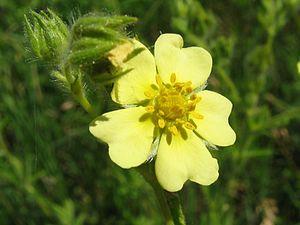
Cette liste de Tracheophyta de Bosnie-Herzégovine, ainsi que d’espèces introduites est un aperçu incomplet d’espèces de mousses, de fougères, de gymnospermes et d’angiospermes citées dans la littérature disponible en langues bosniaque, croate, serbe et serbo-croate. Cet aperçu n’inclue pas des espèces cultivées ni celles occasionnellement introduites.